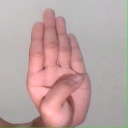
अक्षर: ब